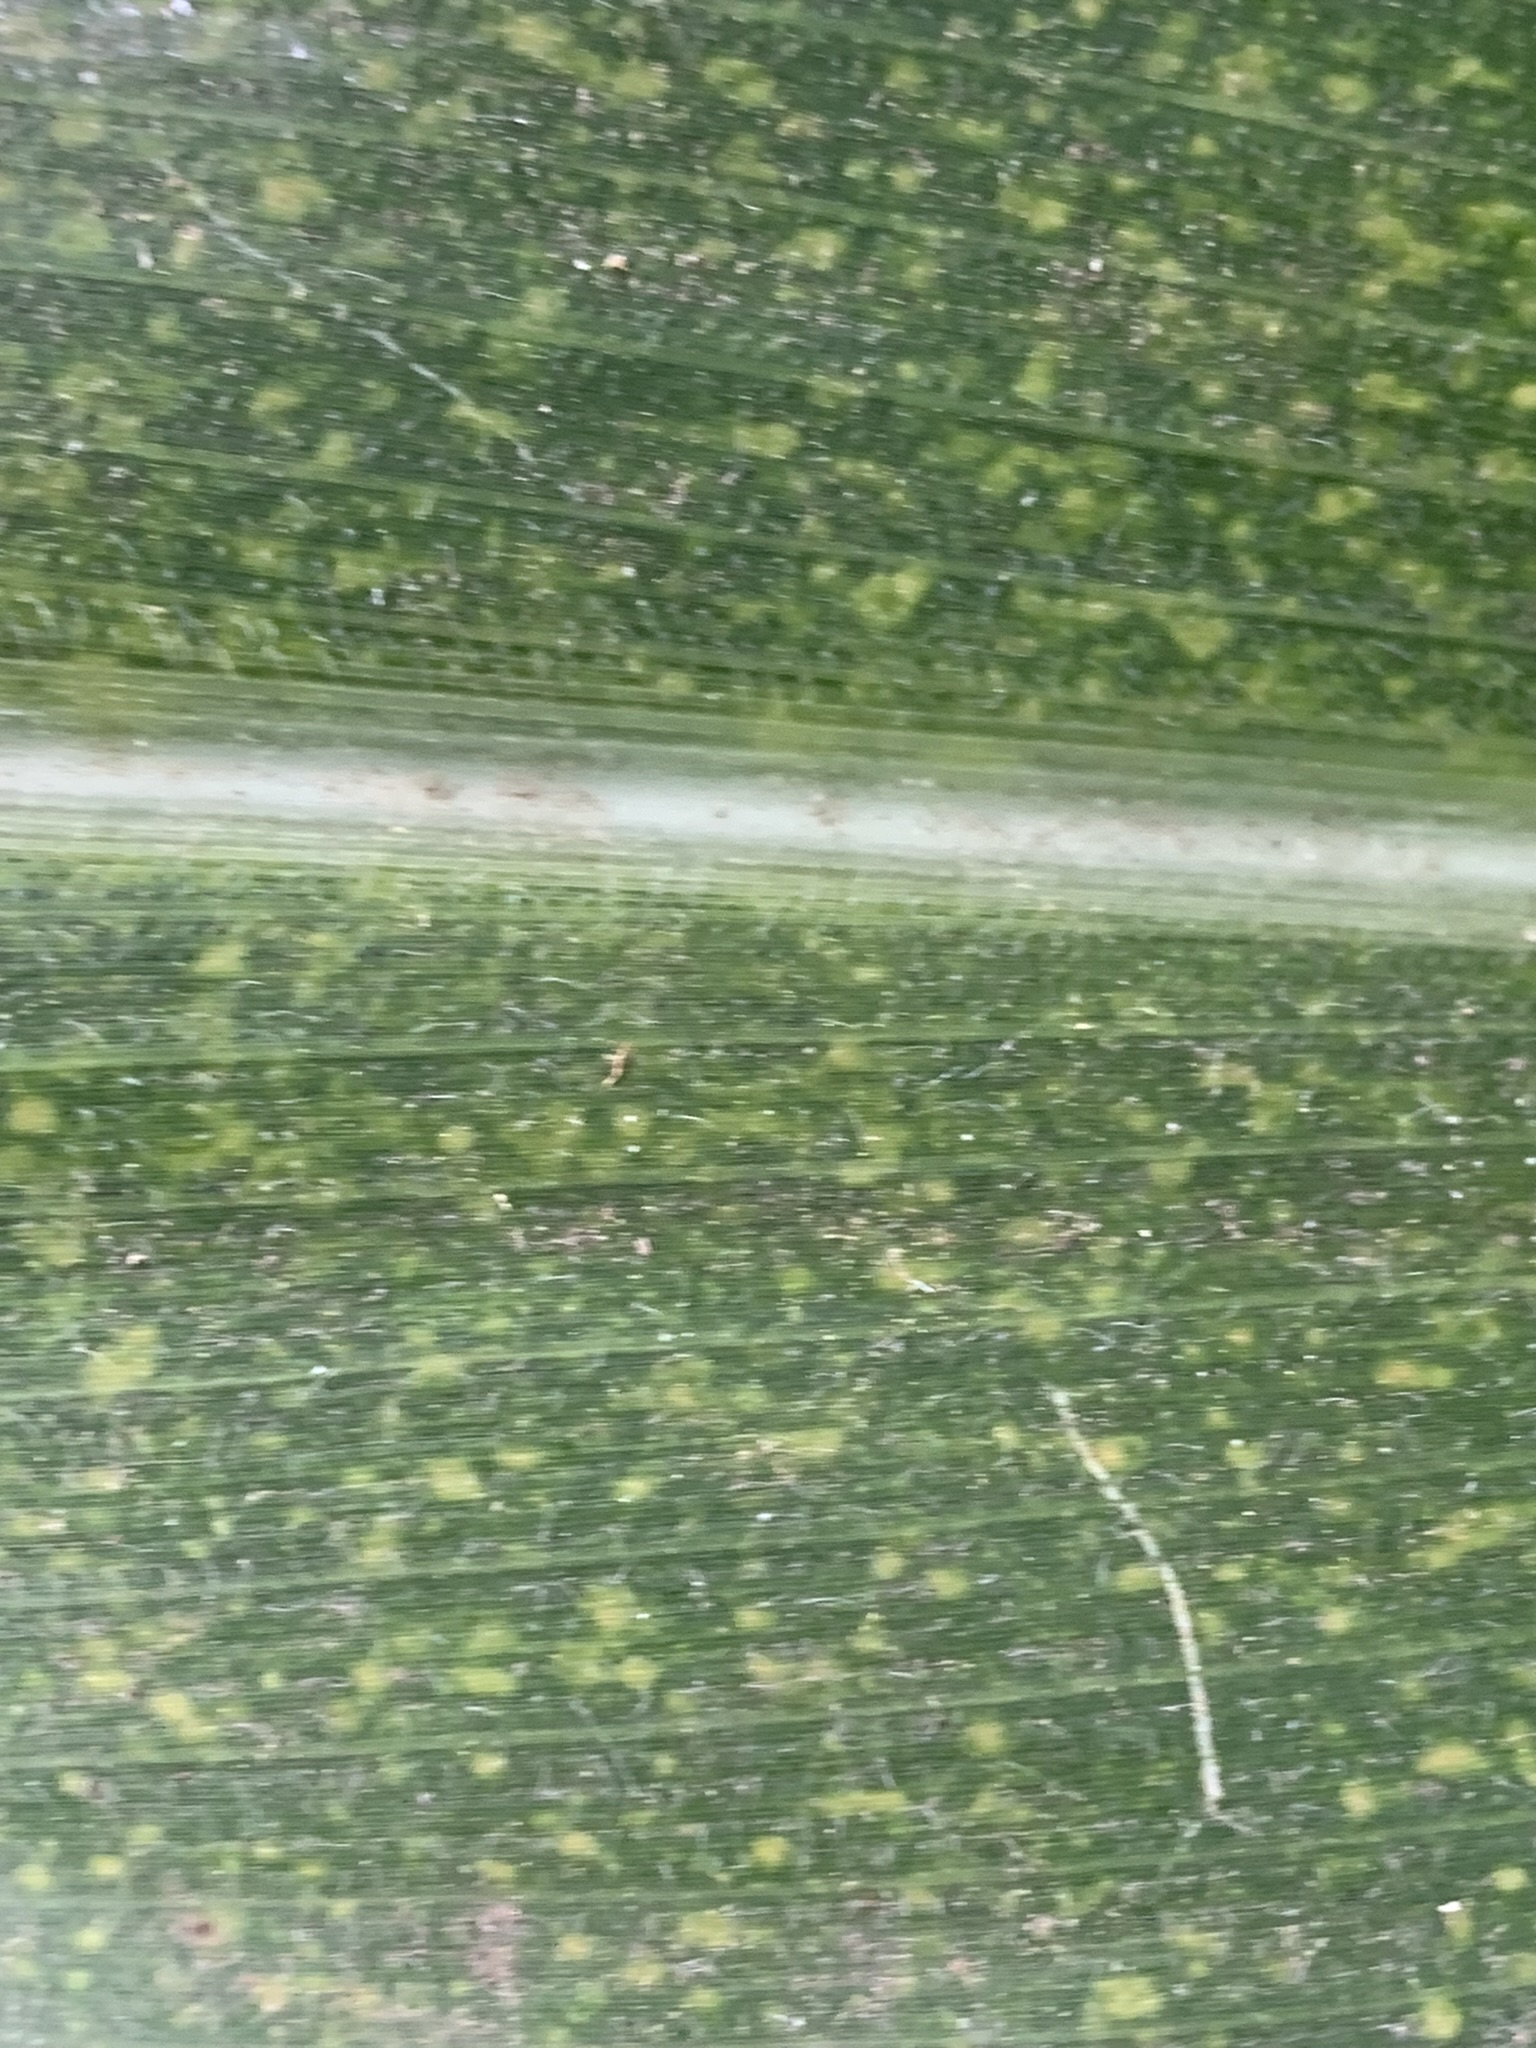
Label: MLN